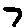
Label: 7